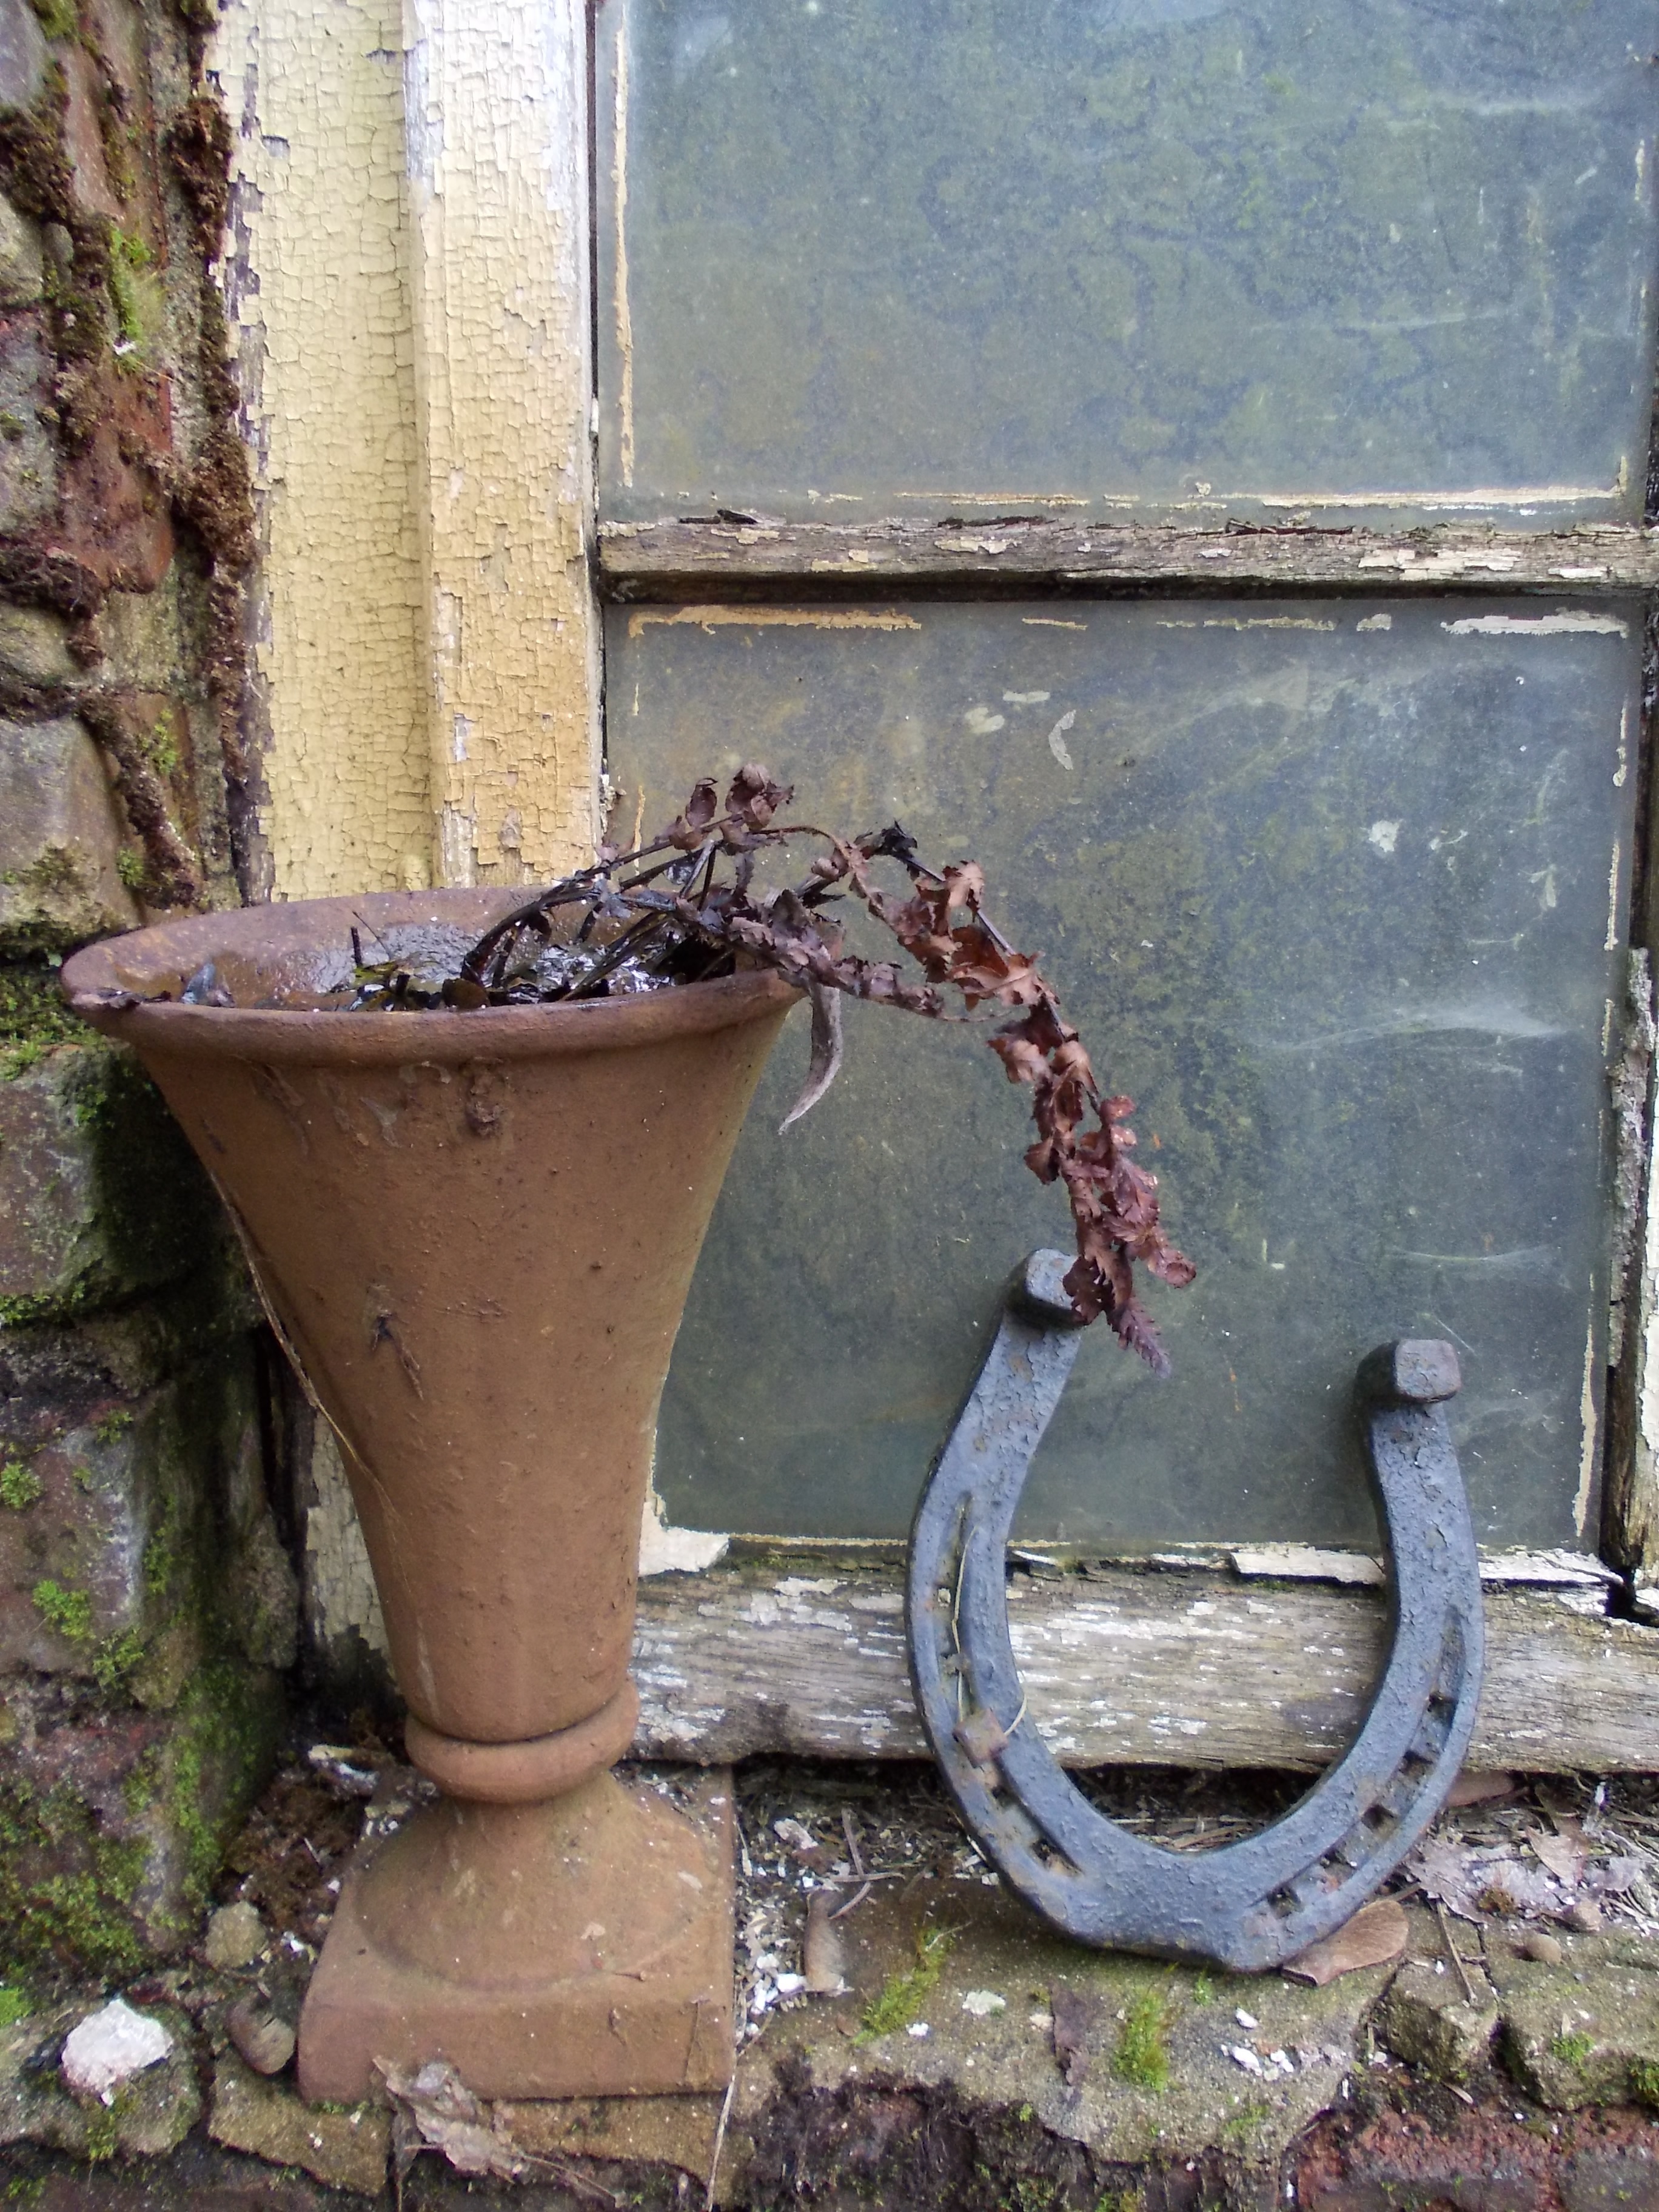
wood, barn, vase, metal, romance, decay, ruin, old building, dilapidated, rusty, withered, iron, horseshoe, leave, masonry, old factory, ailing, country life, wooden windows